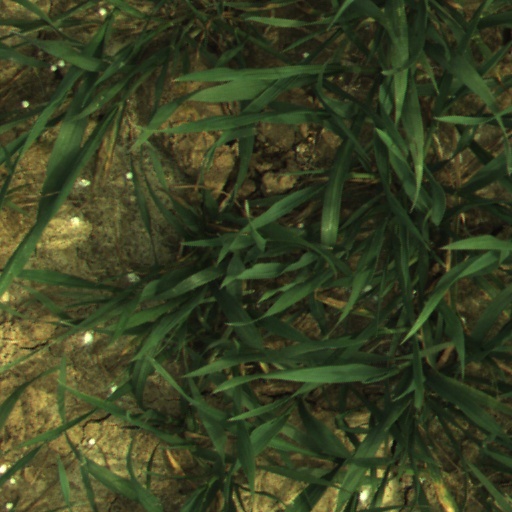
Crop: wheat